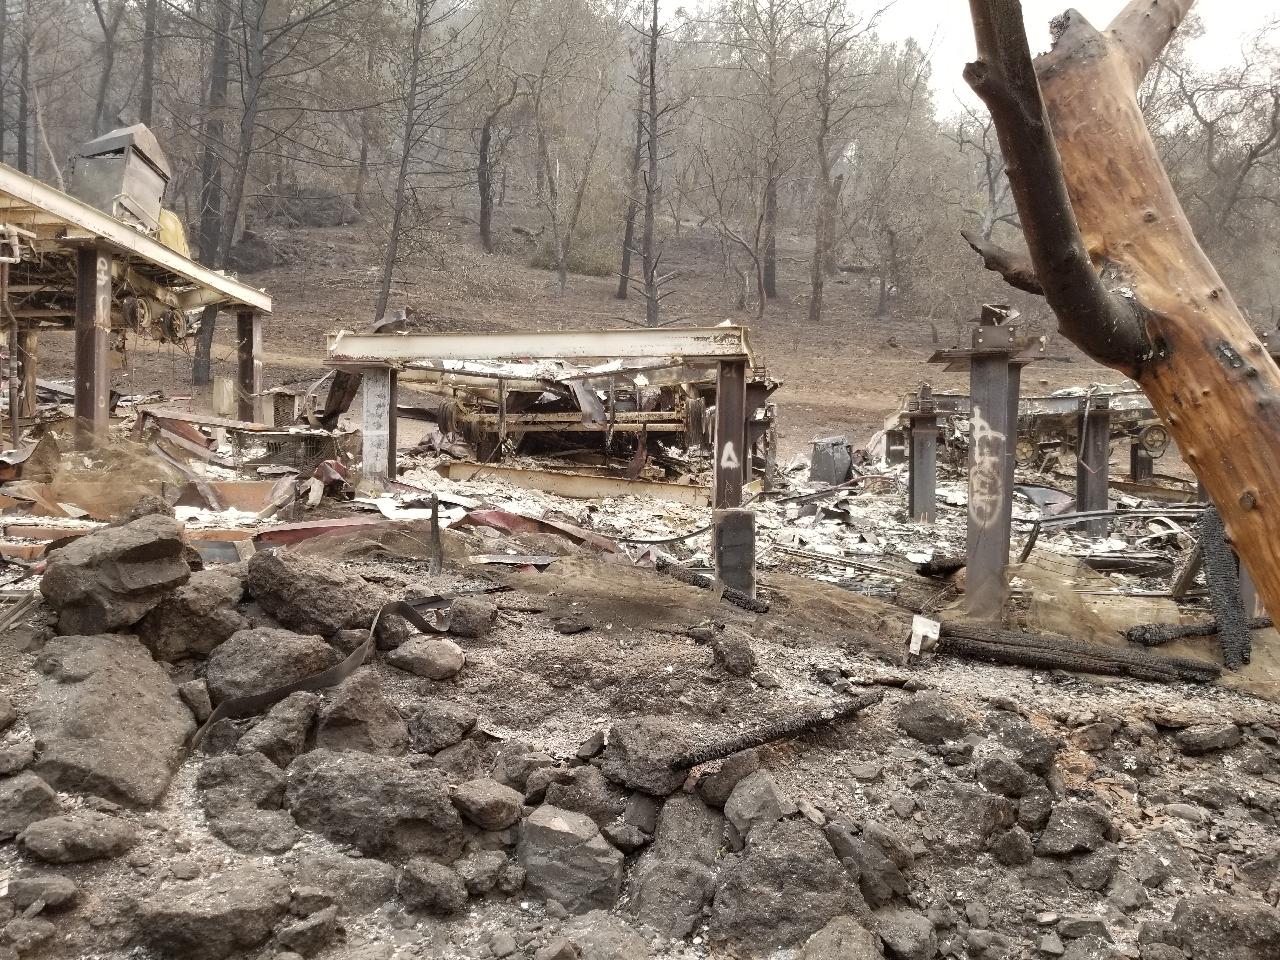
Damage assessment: destroyed